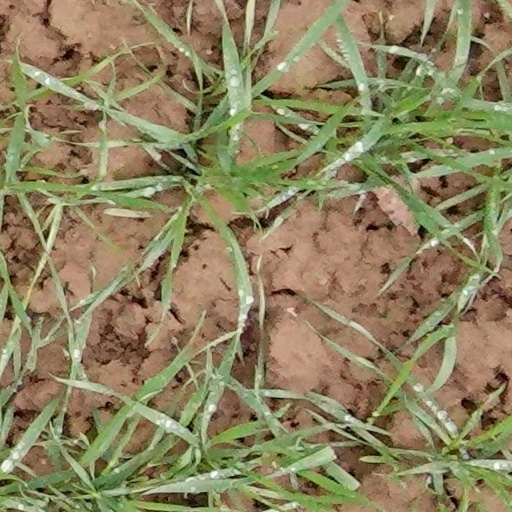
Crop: wheat